Noshima Murakami

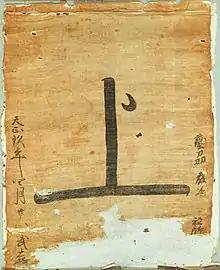

The Noshima Murakami were a Japanese family, involved in seafaring and piracy during the 16th century. The family was based on Noshima, a small island off the coast of Shikoku in the Seto Inland Sea.